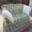
Label: couch